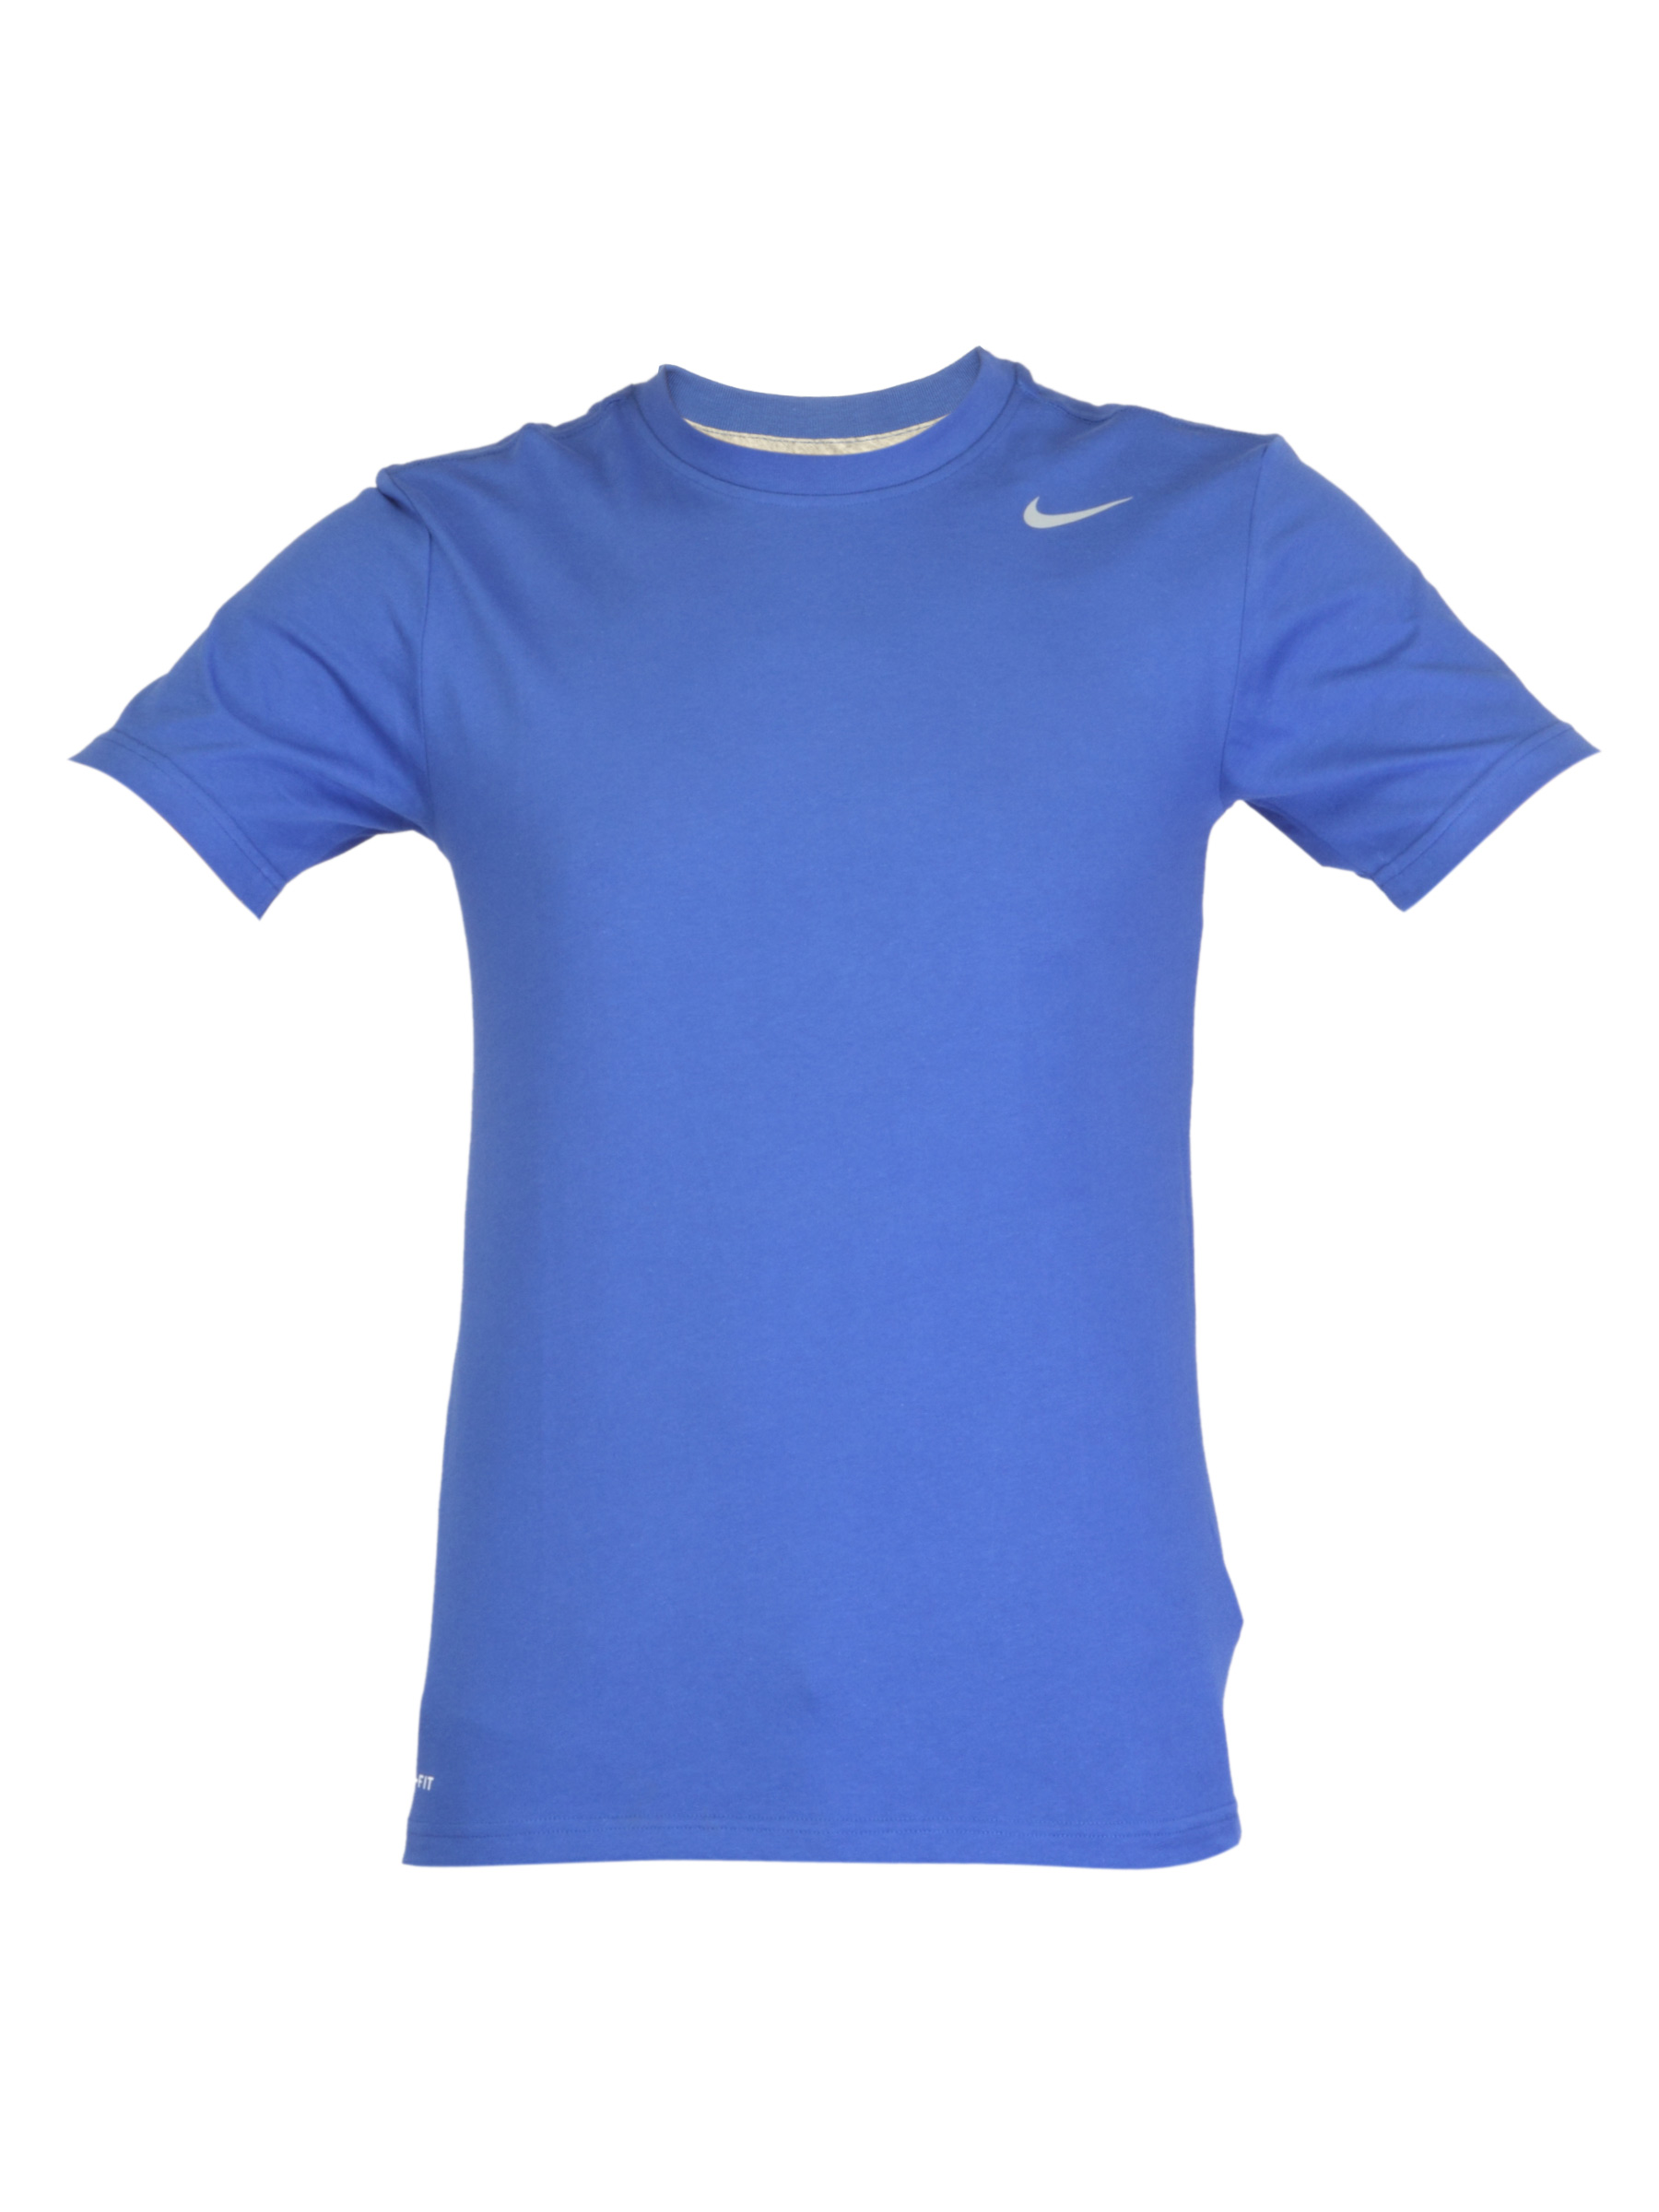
Nike Men Blue T-shirt
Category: Apparel / Topwear / Tshirts
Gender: Men
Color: Blue
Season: Summer 2012
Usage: Sports